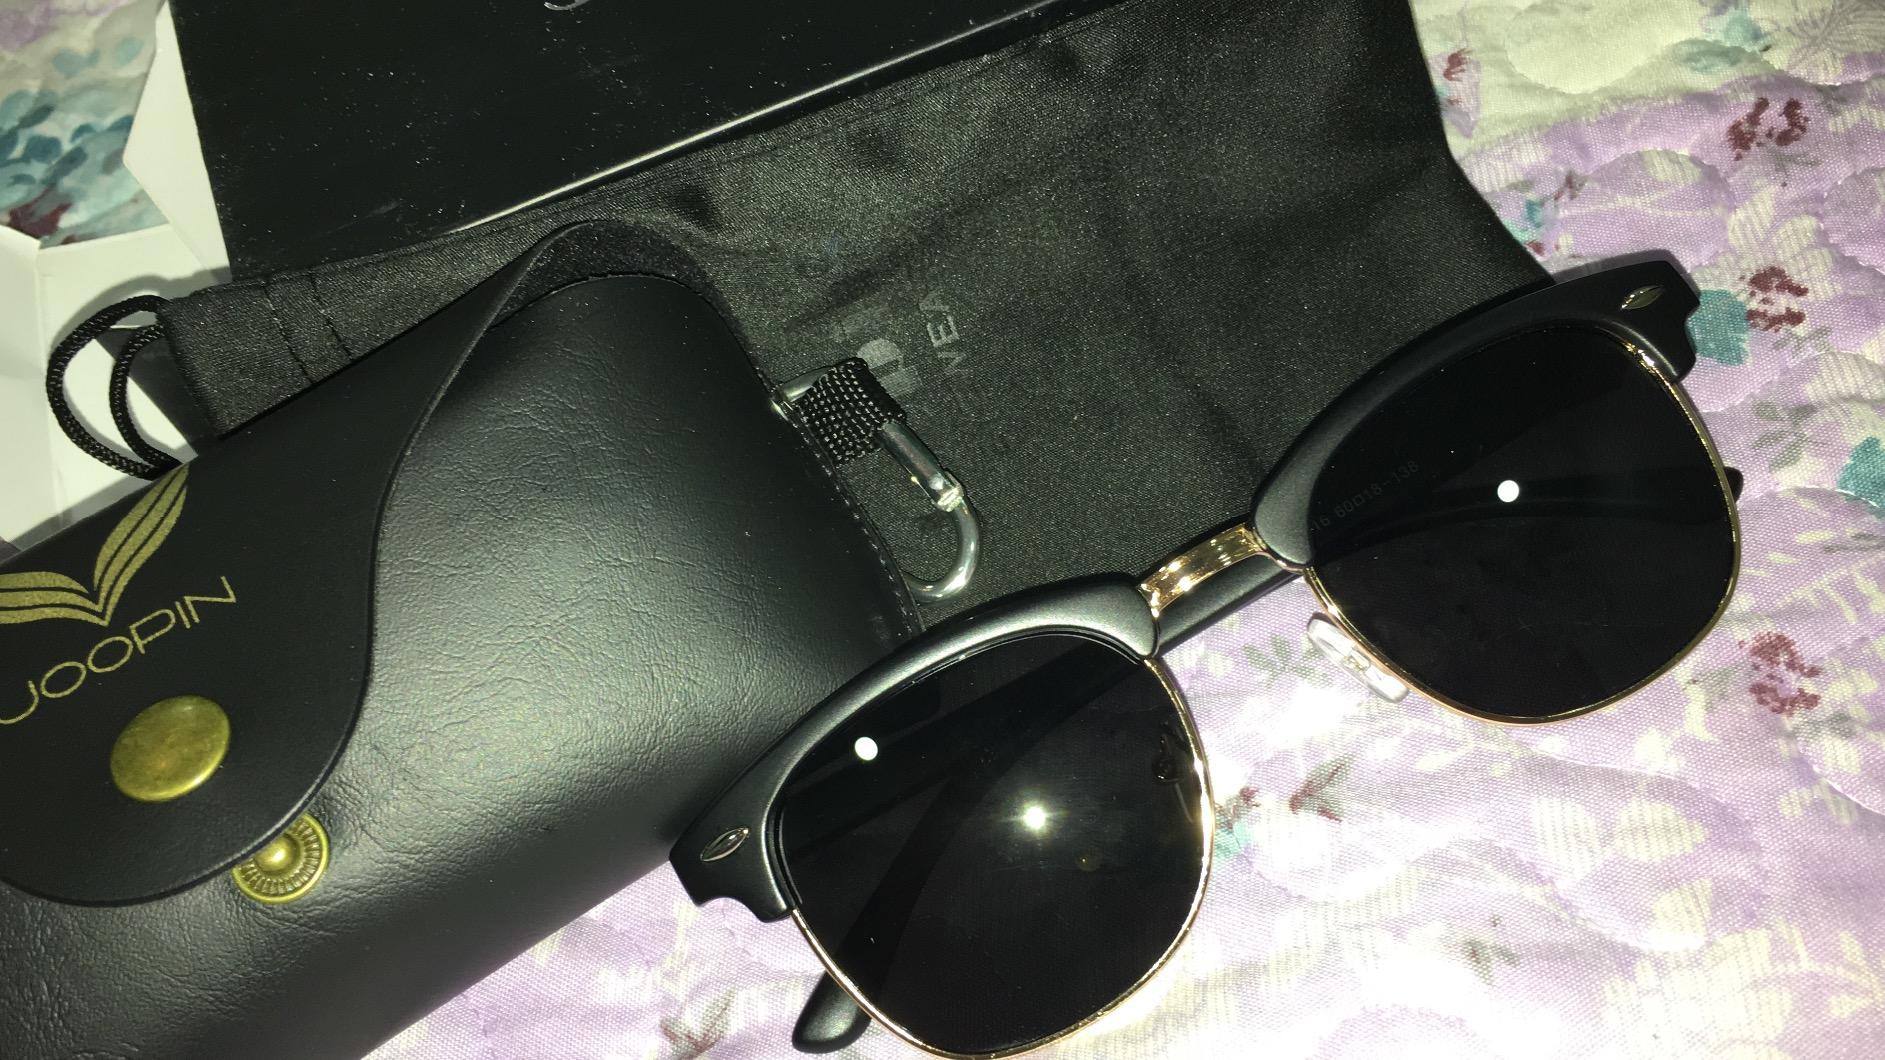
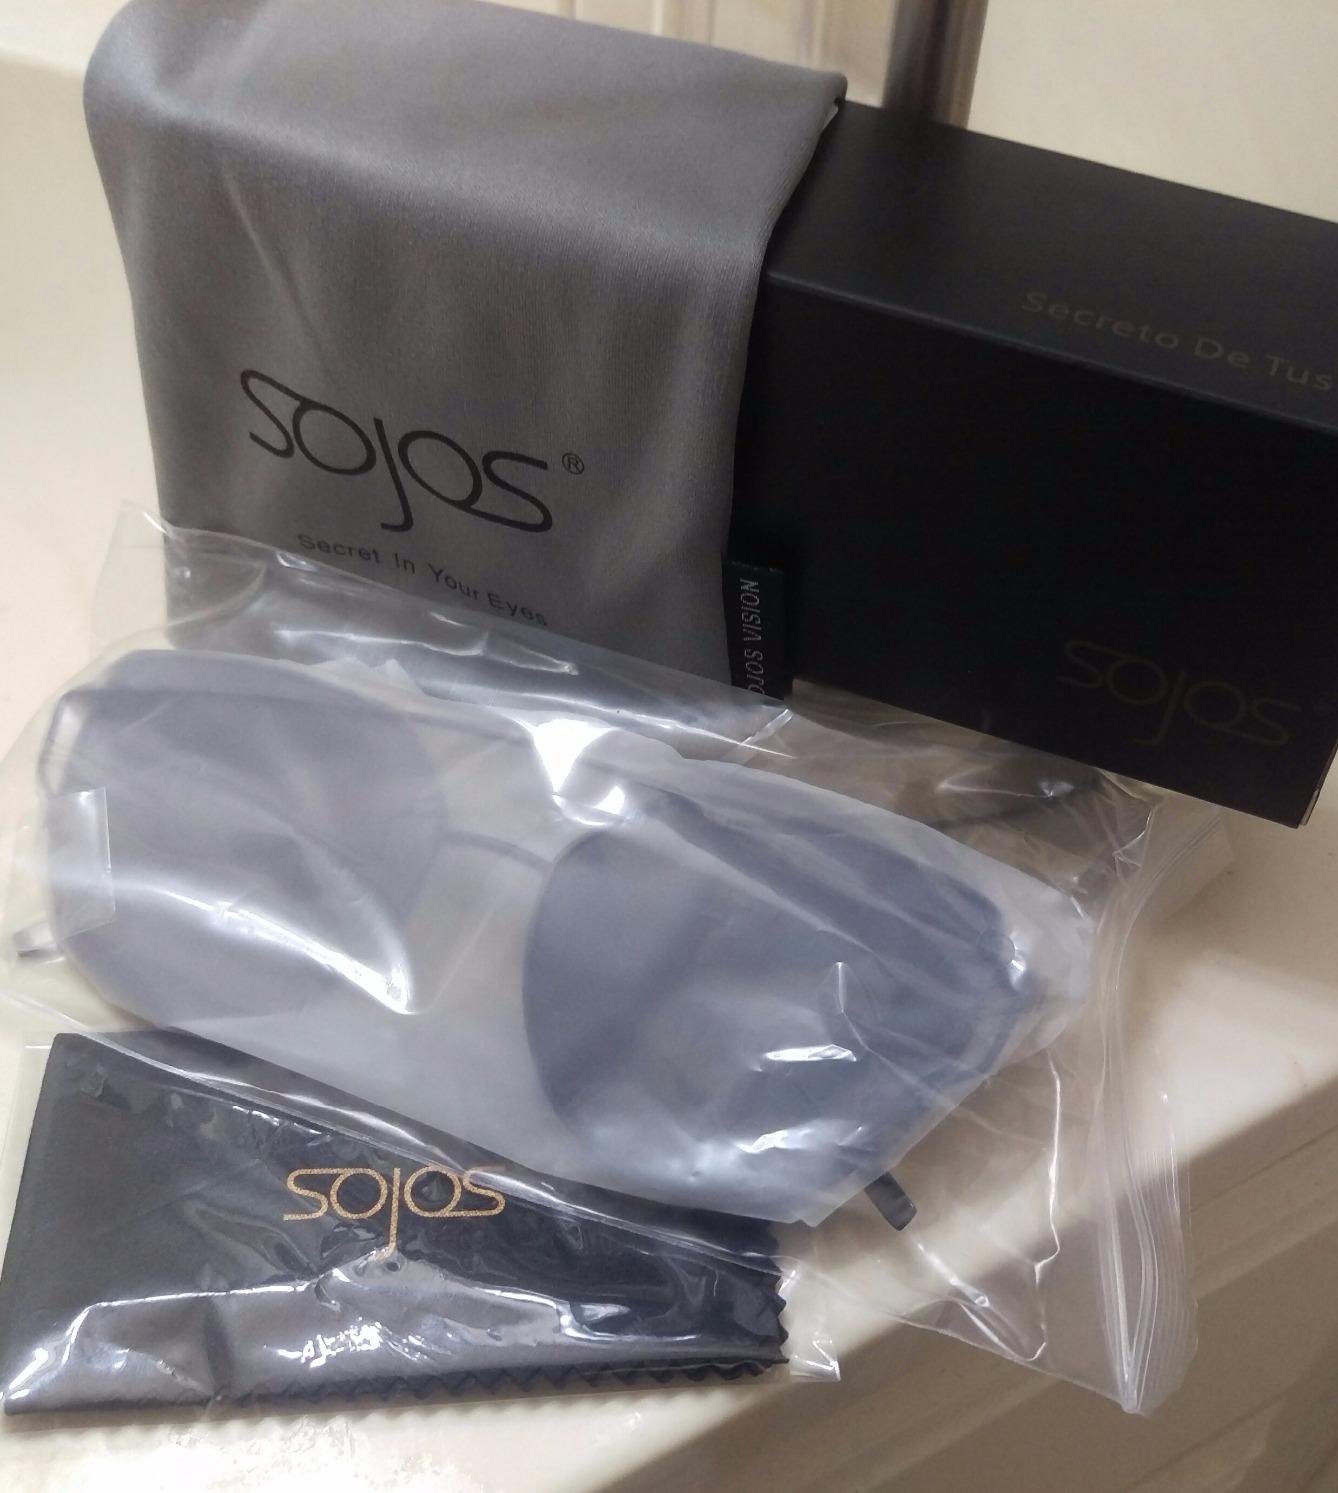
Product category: accessories_sunglasses
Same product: no